The Love of the Bajadere

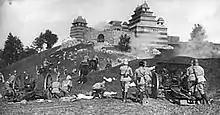

The Love of the Bajadere is a 1926 German silent film directed by Géza von Bolváry and starring Helene von Bolváry.